Afonso Alves

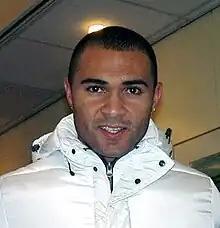
Alves in 2007

Afonso Alves Martins Júnior (born 30 January 1981), better known as Afonso Alves, is a Brazilian former professional footballer who played as a striker. He represented Atlético Mineiro, Örgryte, Malmö FF, Heerenveen, Middlesbrough, Al-Sadd, Al-Rayyan and Al-Gharafa during a career that spanned between 2001 and 2013. He won eight caps and scored one goal for the Brazil national team, and helped his country win the 2007 Copa América.